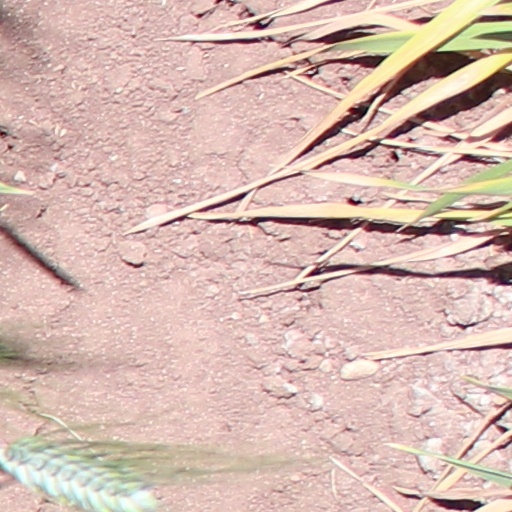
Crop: wheat